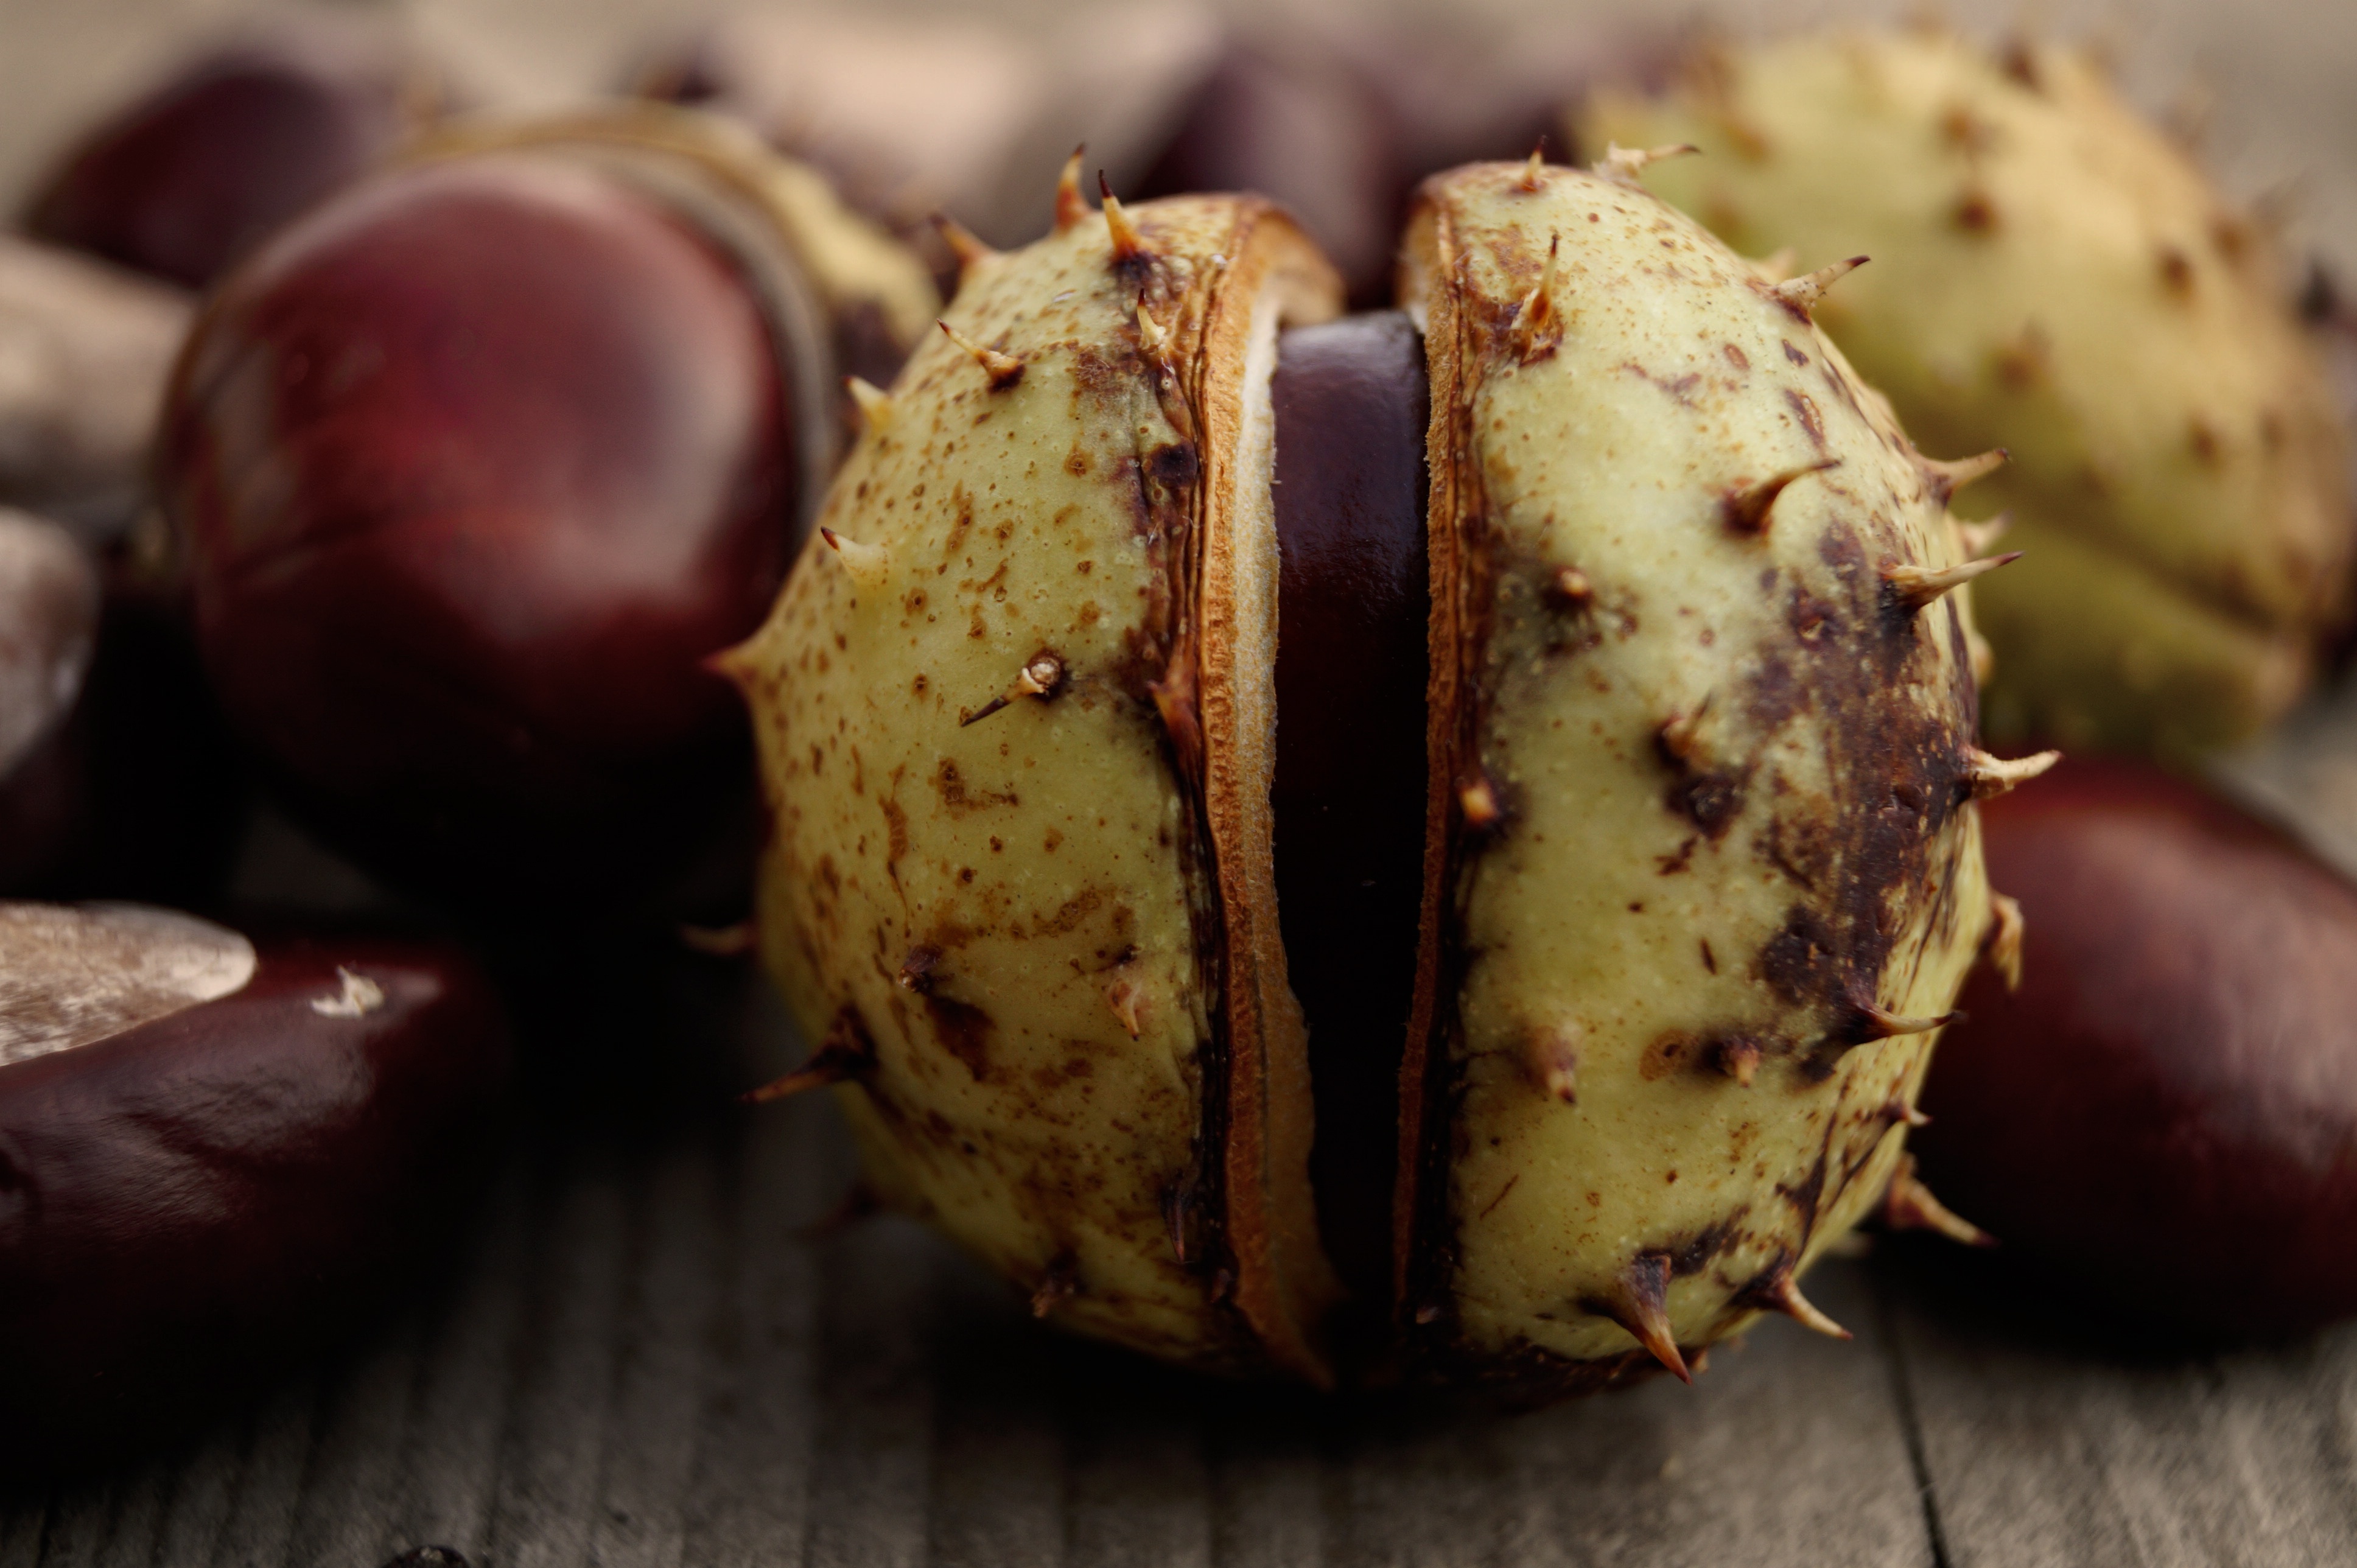
nature, plant, wood, fruit, food, produce, crop, autumn, coconut, chestnut, horse chestnut, flowering plant, land plant